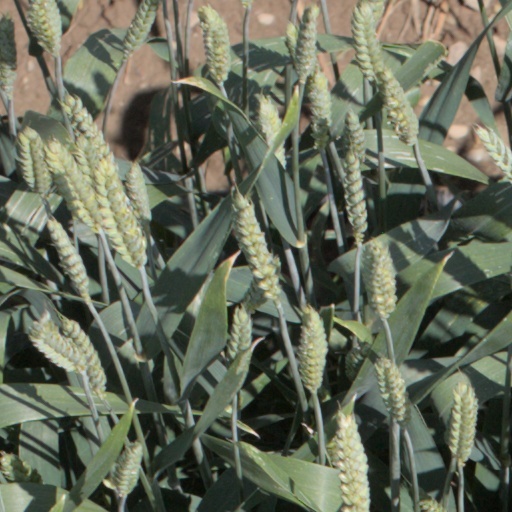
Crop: wheat